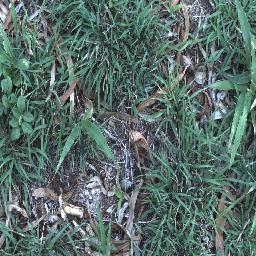
Label: negative